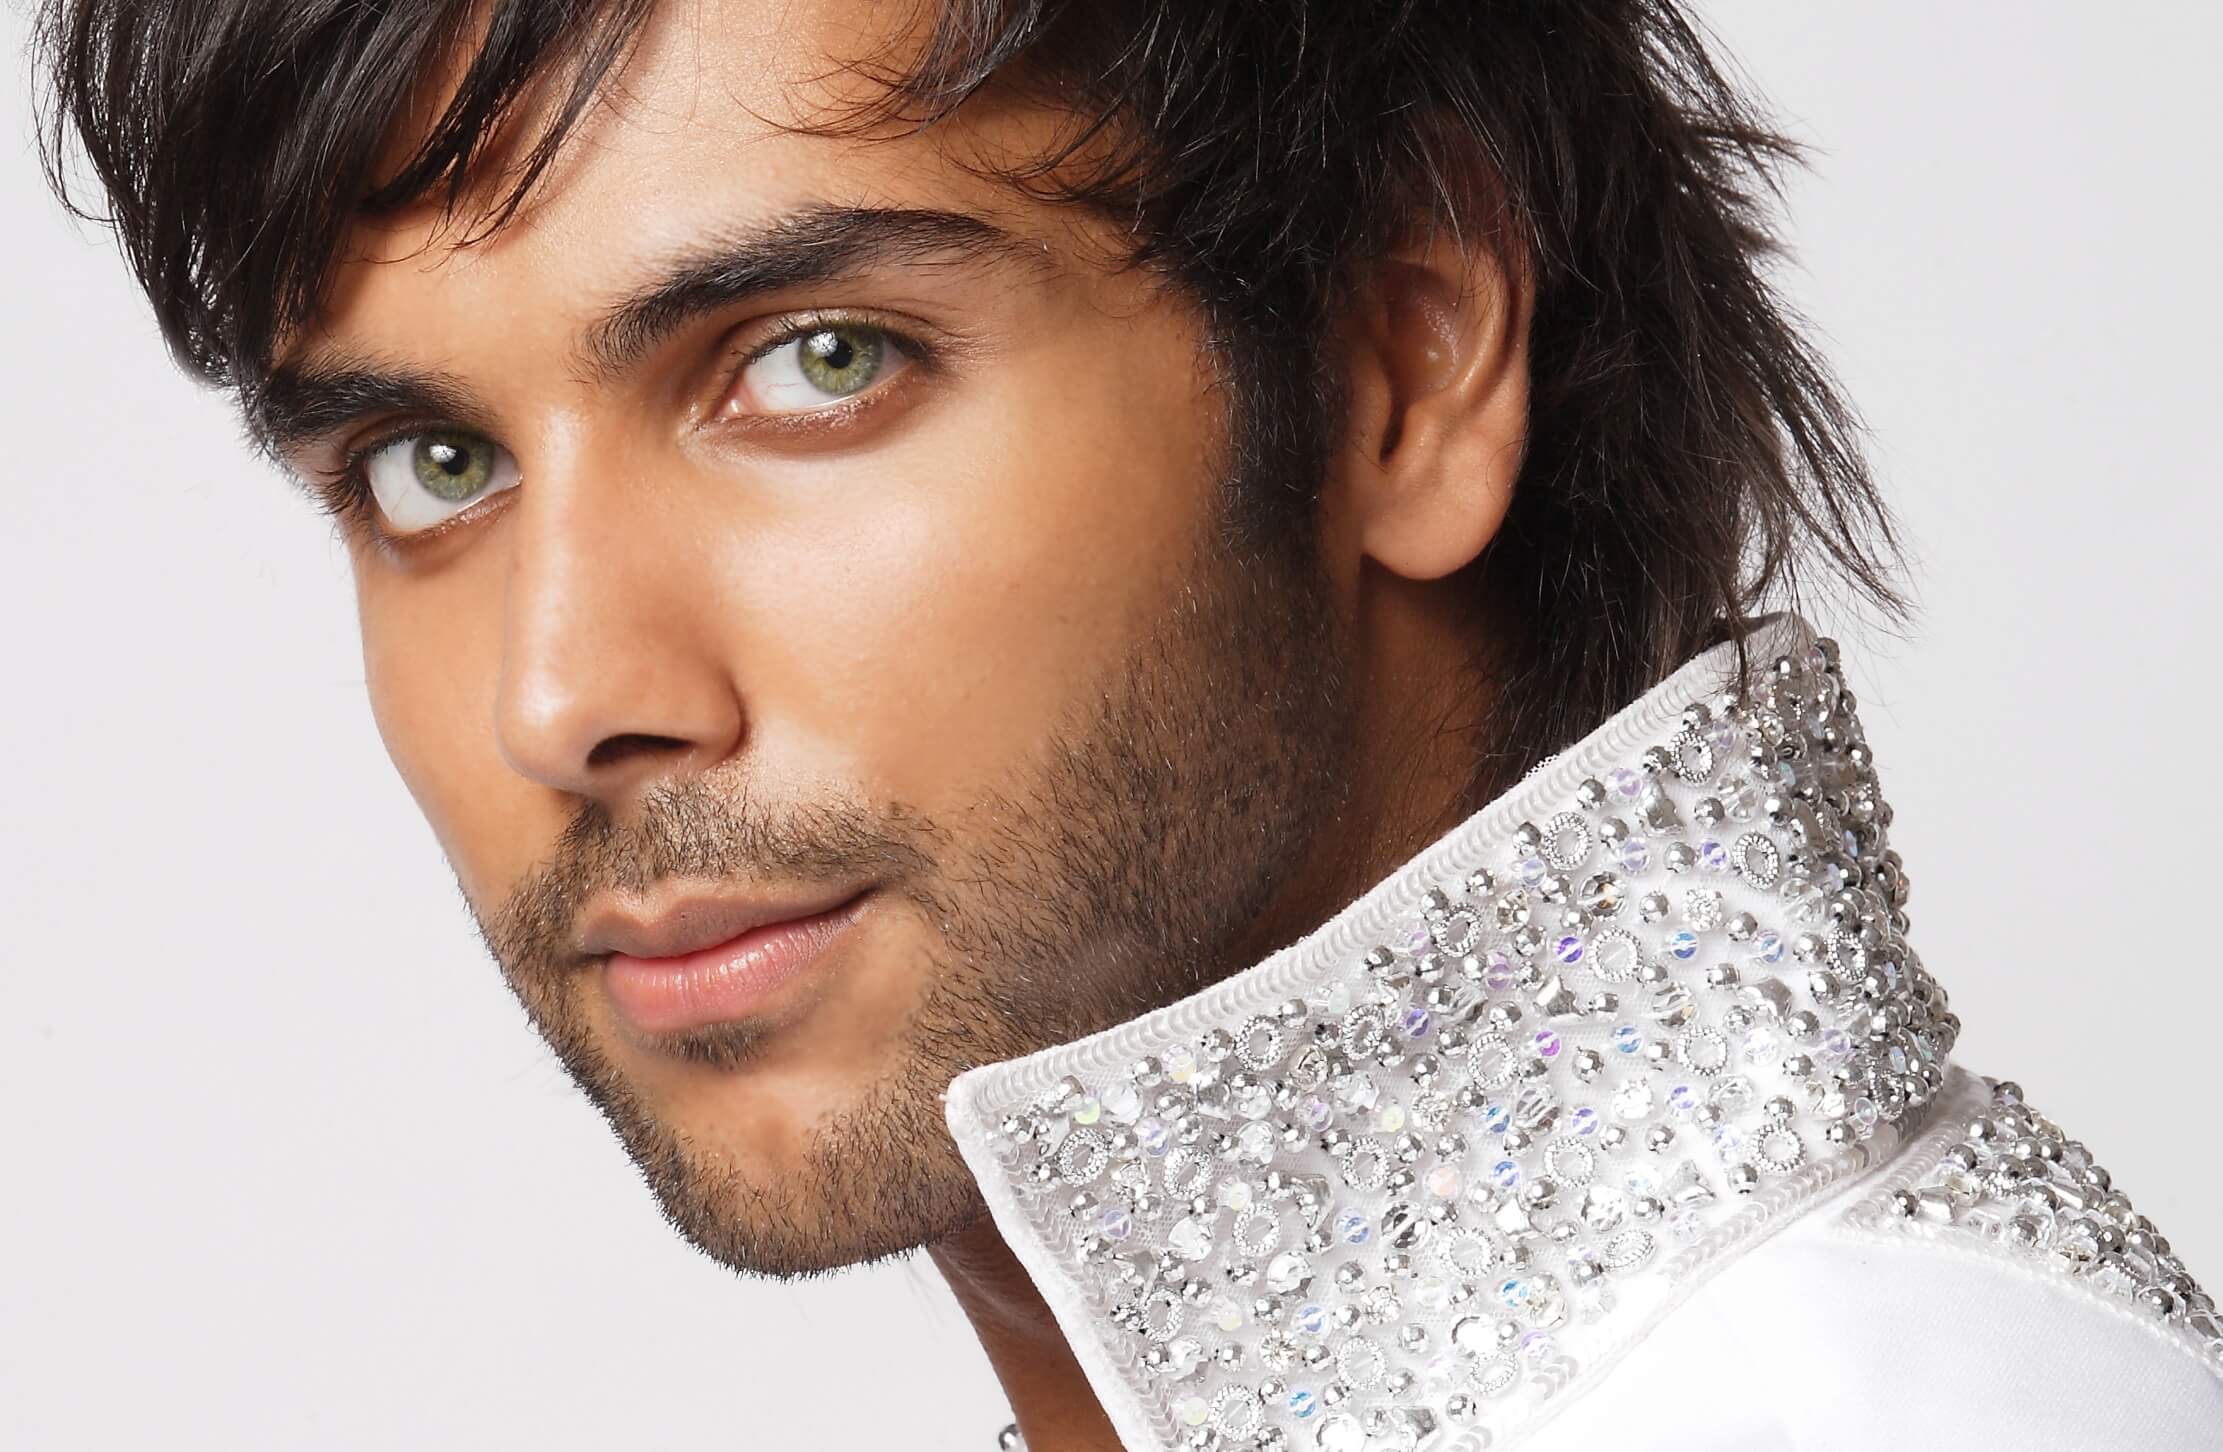
Gender: men